Chesham Place

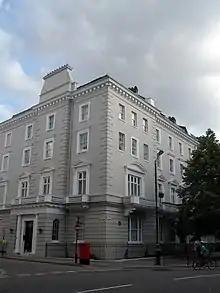
37 Chesham Place

Chesham Place is a street in Belgravia, Westminster, Greater London, running between Belgrave Square and Pont Street. It is home to several embassies and has had many distinguished residents.